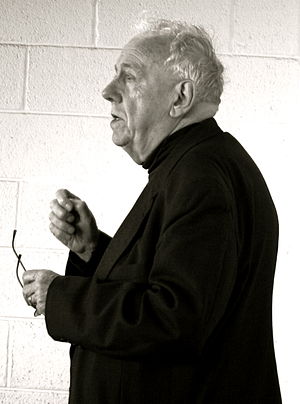
Alasdair MacIntyre
Alasdair MacIntyre er en skotsk filosof, hovedsagligt kendt for sine moralfilosofiske og politiske teorier. MacIntyre kategoriseres oftest som kommunitarist.